Moral hazard

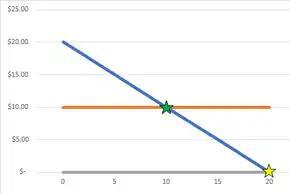
The blue line represents the downward sloping marginal benefit curve. The orange line represents the constant $10 marginal cost curve without insurance. The green star is the market equilibrium. When the individual is insured, the marginal cost curve shifts down to 0, leading to a new equilibrium at the yellow star.

Consider a potential case of moral hazard in the health care market caused by the purchase of health insurance. Assume health care has constant marginal cost of $10 per unit and the individual's demand is given by "Q" = 20 − "P". Assuming a perfectly competitive market, at equilibrium, the price will be $10 per unit and the individual will consume 10 units of health care. Now, consider the same individual with health insurance. Assume this health insurance makes health care free for the individual. In this case, the individual will have a price of $0 for the health care and thus will consume 20 units. The price will still be $10, but the insurance company would be the one bearing the costs.